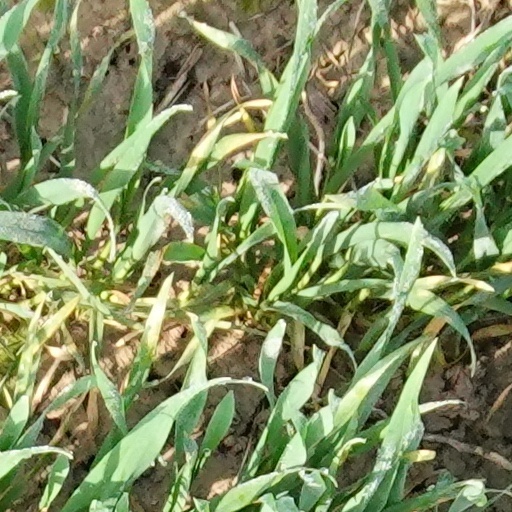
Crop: wheat